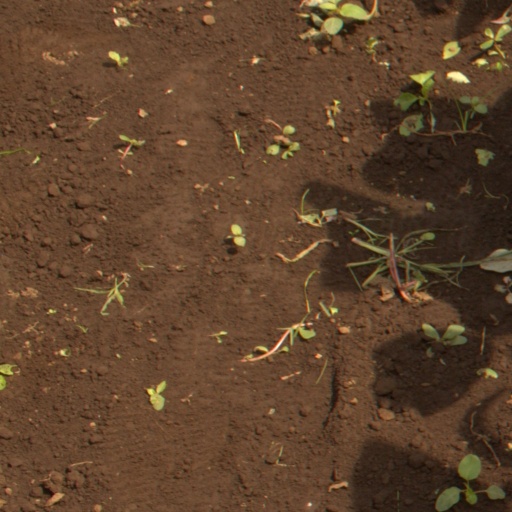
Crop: soybean